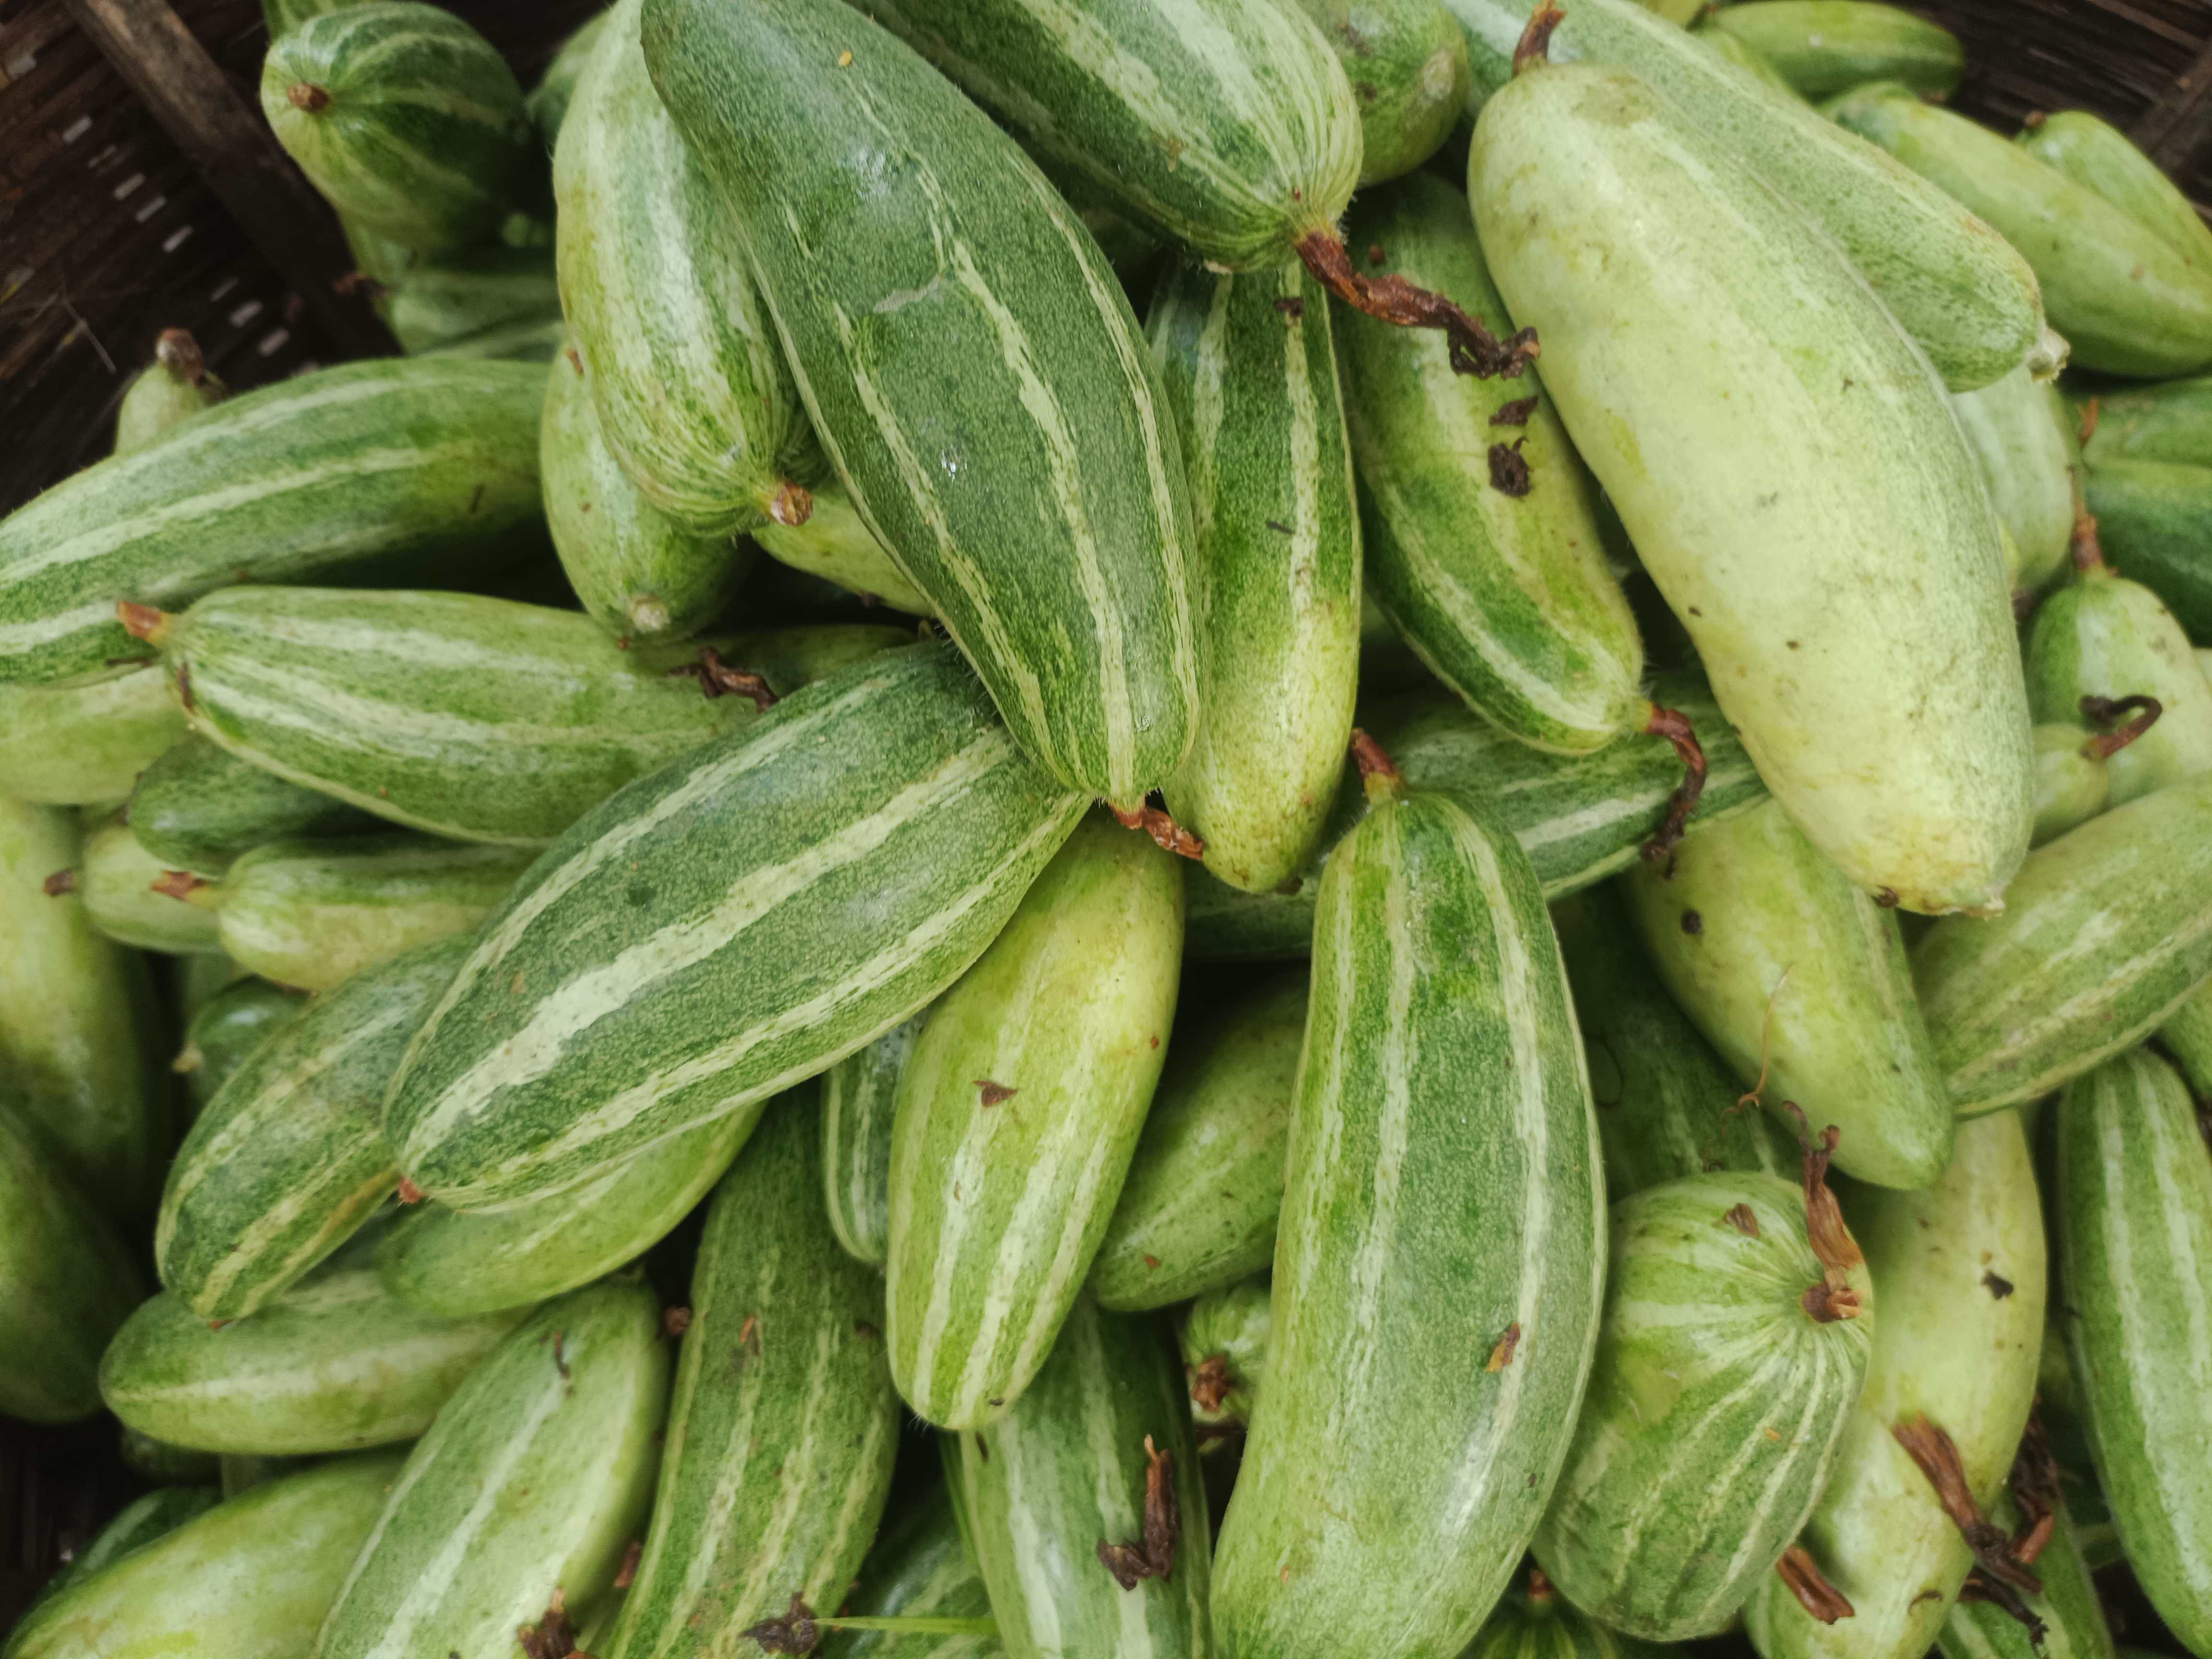
Label: Trichosanthes dioica